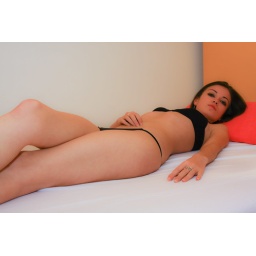
girl lying in bed